U.S. Route 76 in North Carolina

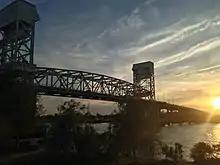
US 76 was rerouted along the newly constructed Cape Fear Memorial Bridge in 1969.

The Cape Fear Memorial Bridge was completed in 1969, providing a second bridge into the city of Wilmington. On September 11, 1969, US 76 was rerouted across the bridge, abandoning its former alignment along US 421 and the Isabel Stellings Holmes Bridge. US 76 was then placed along split one-way streets along Dawson Street and Wooster Street before meeting Oleander Drive. This alignment reflects the modern-day routing of US 76 through downtown Wilmington. In March 1975, US 76 was extended for to the south in Wrightsville Beach. This extension brought the highway to its current eastern terminus. In September 1975, US 76 was placed onto several bypasses west of Wilmington. In Brunswick County, US 76 was placed on a bypass of Leland and Belville from west of Mount Misery Road and Lanvale Road to NC 133. In Columbus County, US 76 was placed on its current routing between US 74 Business and US 76 Business north of Chadbourn and US 74. US 76 was then placed along the US 74 and US 76 freeway until Union Valley Road. Union Valley Road was designated as Temporary US 74 and Temporary US 76 between the freeway and modern-day US 74 Business and US 76 Business. The bypass around Whiteville to US 74 Business and US 76 Business was completed in February 1976. In January 1978, US 17, US 74, US 76, and NC 133 were adjusted along the modern-day freeway from NC 133 across the Brunswick River. The freeway around Whiteville was extended east in October 1986, bypassing the towns of Lake Waccamaw and Hallsboro. The freeway was extended further east, bypassing Bolton in July 1993. The former alignment of US 74 and US 76 became part of NC 214. The final readjustment of US 76 occurred in 2003, when it was removed from Wrightsville Avenue between Oleander Drive and Eastwood Road. US 76 was rerouted to continue north along Military Cutoff Road before heading east along Eastwood Road to Wrightsville Beach.